Postage stamps and postal history of Czechoslovakia

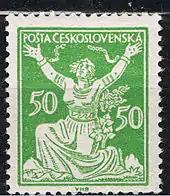
1920 50-heller "Chainbreaker" stamp

The first stamps were issued in October 1918. The Hradčany Castle stamps illustrate the castle in Prague with the sun symbolically rising behind it is synonymous with the birth of the new state though the sun does not actually rise behind the castle. The stamps, designed by graphic designer Alphonse Mucha, an exponent of Art Nouveau living in Prague, was chosen from the more than ten submitted designs. Mucha's reason for choosing the castle motif was because: